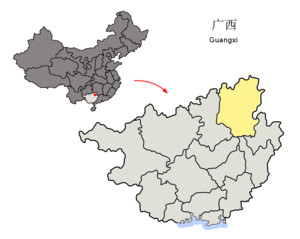
Guilin est une ville de la région autonome zhuang du Guangxi, en Chine, située sur la rivière Li. Elle tire son nom de l’osmanthus, un arbre qui pousse abondamment entre la rivière et les collines.